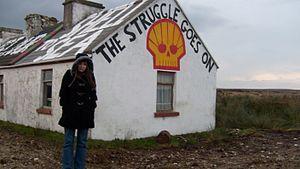
Shell to Sea [ ʃɛl tuː siː] en anglais ou Shell chun Sáile [ ʃɛl xʊnˠ ˈsˠɑːlʲə] en irlandais est un mouvement d'opposition à la mise en place d'un gazoduc à haute pression à travers le village de Rossport dans le gaeltacht du comté de Mayo en Irlande, et à la construction d'une raffinerie terrestre dans la même région entrepris par un conglomérat composé par Shell, StatoilHydro et Vermilion Energy Trust pour l'exploitation d'un gisement d'hydrocarbures au large des côtes de Mayo.
Shell to Sea [ ʃɛl tuː siː] en anglais ou Shell chun Sáile [ ʃɛl xʊnˠ ˈsˠɑːlʲə] en irlandais est un mouvement d'opposition à la mise en place d'un gazoduc à haute pression à travers le village de Rossport dans le gaeltacht du comté de Mayo en Irlande, et à la construction d'une raffinerie terrestre dans la même région entrepris par un conglomérat composé par Shell, StatoilHydro et Vermilion Energy Trust pour l'exploitation d'un gisement d'hydrocarbures au large des côtes de Mayo.